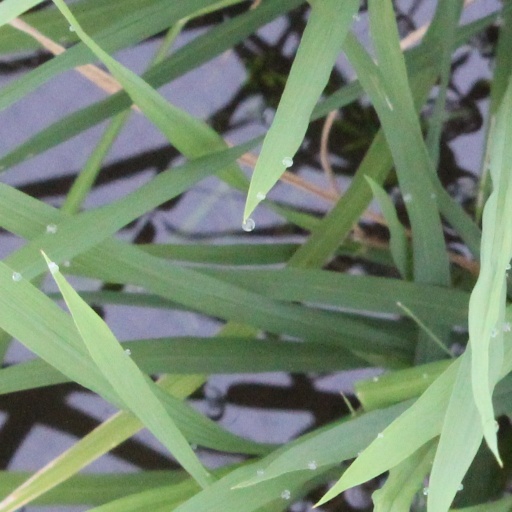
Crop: rice